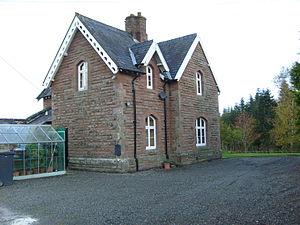
Le chef de gare est la personne responsable de la gare. Métier presque aussi ancien que le chemin de fer lui-même, il a cependant disparu dans de nombreux pays.